Answer in natural language. Consider the 3D positions of the objects in the scene and not just the 2D positions in the image. Is the centerpoint of  black floating bed with platform base and rectangular headboard at a higher height than ai language generator? Choose between the following options: no or yes
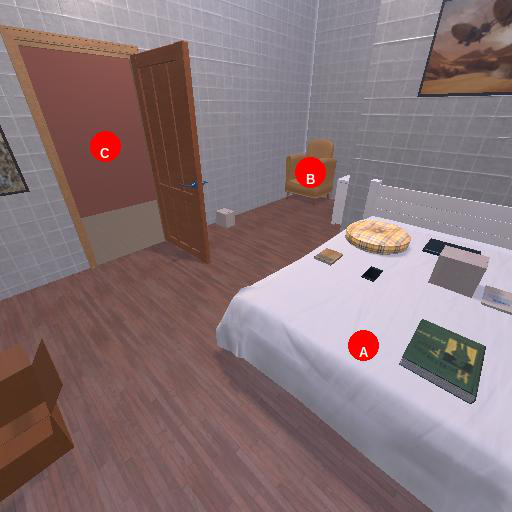
<answer>no</answer>